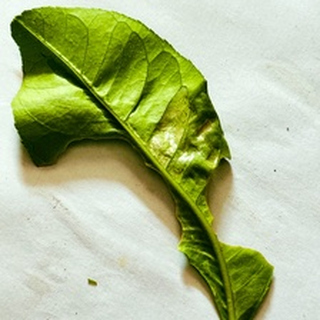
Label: lemon_deficiency